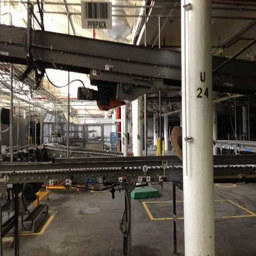
view photos from exclusive behind - the - scenes tour of factory .